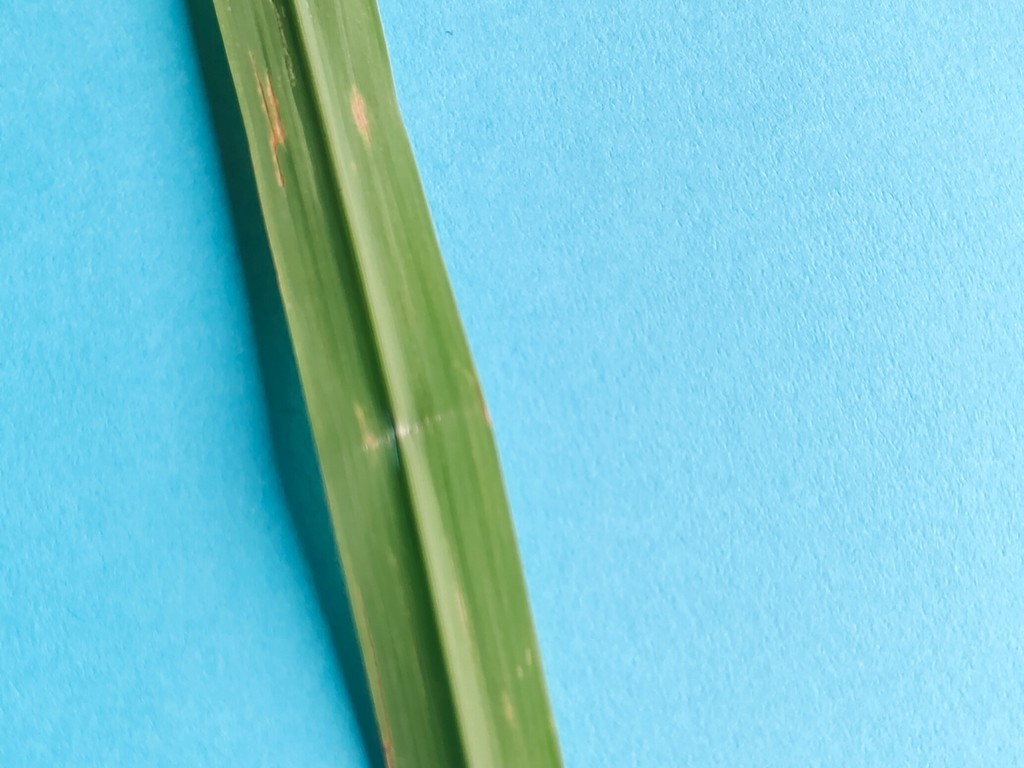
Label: Unhealthy